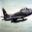
Label: airplane